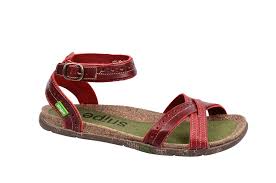
Waste category: shoes